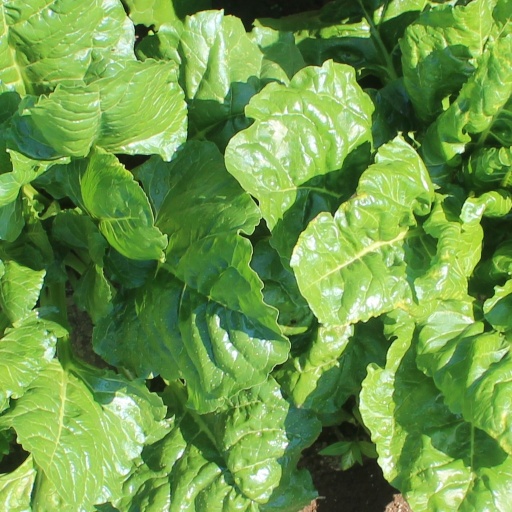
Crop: sugar beet